John H. Dudley

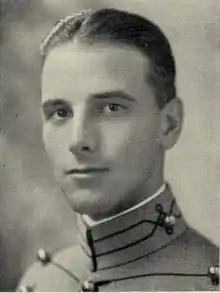
As a West Point cadet in 1930

John Henderson Dudley (25 September 19072 October 1994) was a brigadier general in the United States Army (USA). A graduate of the United States Military Academy at West Point class of 1930, he participated in the Manhattan Project and the campaigns in the Southwest Pacific Area during World War II.